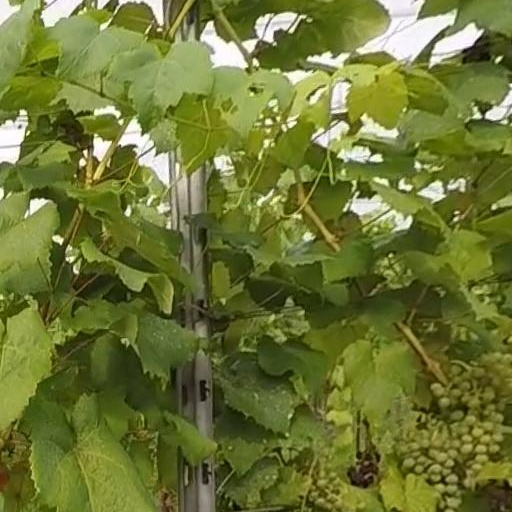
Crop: grape